Baglan Bay power station

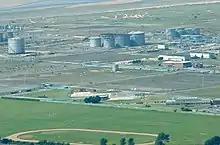
Site of the former BP Baglan Bay plant

The power station was built on the site of the former Isopropanol BP chemicals plant in September 2003, costing £300 million. At the time of its development, it was considered the most advanced CCGT facility of its kind with close to 60% efficiency. It was built by the GE Energy division of General Electric, who later rebranded to GE Power then GE Gas Power.